Al-Qaisaryah Market

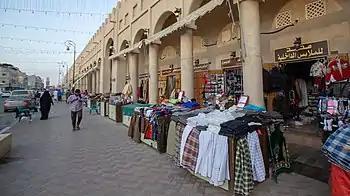

Al-Qaisaryah market is a historic market located in the Al-Rafa'ah district in Al-Ahsa, east of Saudi Arabia.